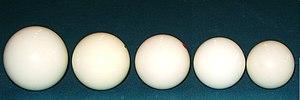
Une boule de billard, appelée aussi bille de billard, est une boule destinée à un jeu de billard. Le nombre, le type, le diamètre, la couleur et le modèle des boules diffèrent selon la variante des jeux de billard. Des valeurs spécifiées de densité, rondeur, dureté, coefficient de frottement et résilience sont requises pour assurer une bonne jouabilité.